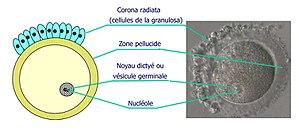
Ovocyte
Chez les animaux l'ovogenèse, ou gamétogenèse femelle animale, est un processus biologique discontinu aboutissant à la formation d'un gamète femelle animal mature apte à donner par fécondation la cellule œuf. Chez les animaux ce gamète femelle se nomme l'ovocyte. L'ovocyte II chez l'Homme, dans sa forme la plus mature, est la plus grande cellule de l'organisme mesurant entre 110 et 120 µm. L'ovogenèse commence dans les ébauches embryonnaires des futures ovaires et se termine théoriquement peu après la fécondation avec expulsion du 2nd globule polaire.